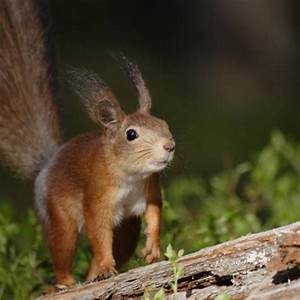
Label: squirrel